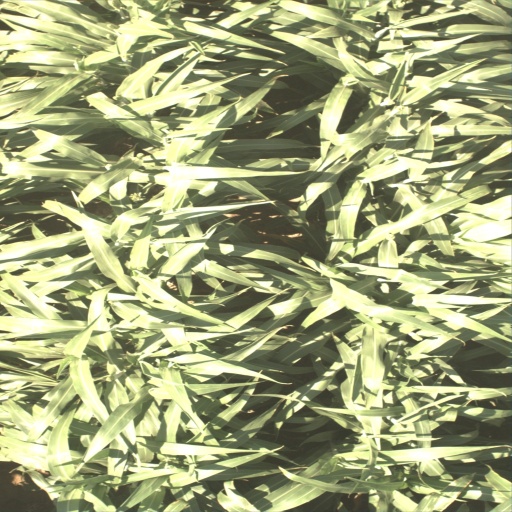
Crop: sorghum